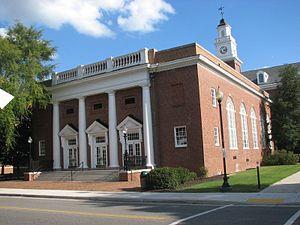
L'université d'État de Virginie est une université américaine située à Ettrick dans l'État de Virginie.